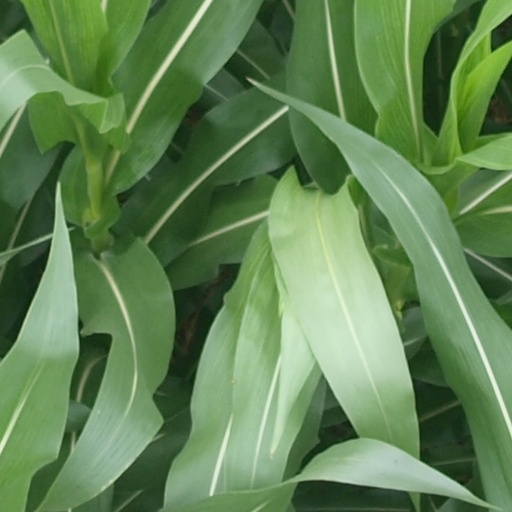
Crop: maize; corn